Vyvyan Pope

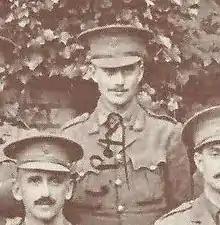
Second Lieutenant Vyvyan Pope photographed in Cambridge in August 1914, shortly before embarking for France as the junior subaltern of the 1st Battalion, North Staffordshire Regiment.

Lieutenant-General Vyvyan Vavasour Pope CBE DSO MC & Bar (30 September 1891 – 5 October 1941) was a senior British Army officer who was prominent in developing ideas about the use of armour in battle in the interwar years, and who briefly commanded XXX Corps during the Second World War before dying in an air crash.